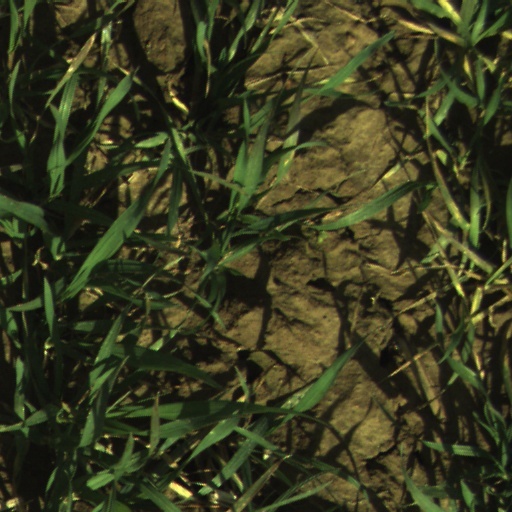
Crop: wheat